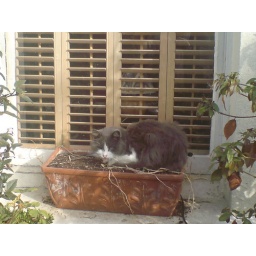
Cat in window box